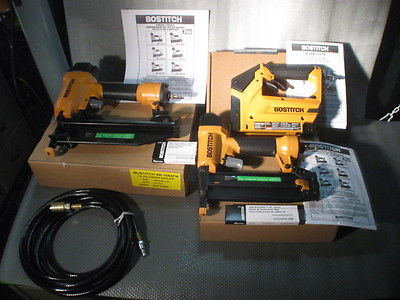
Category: stapler